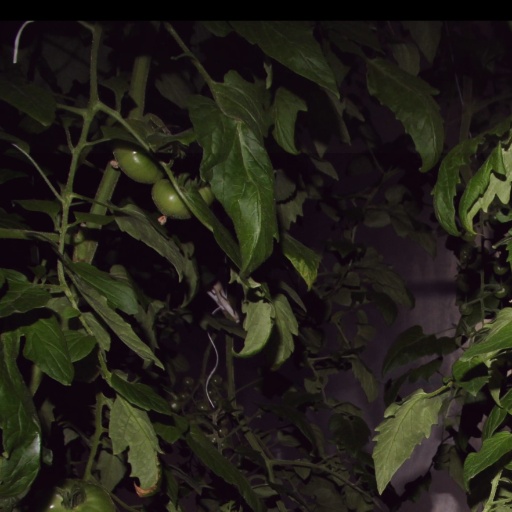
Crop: tomato